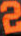
Number: 2